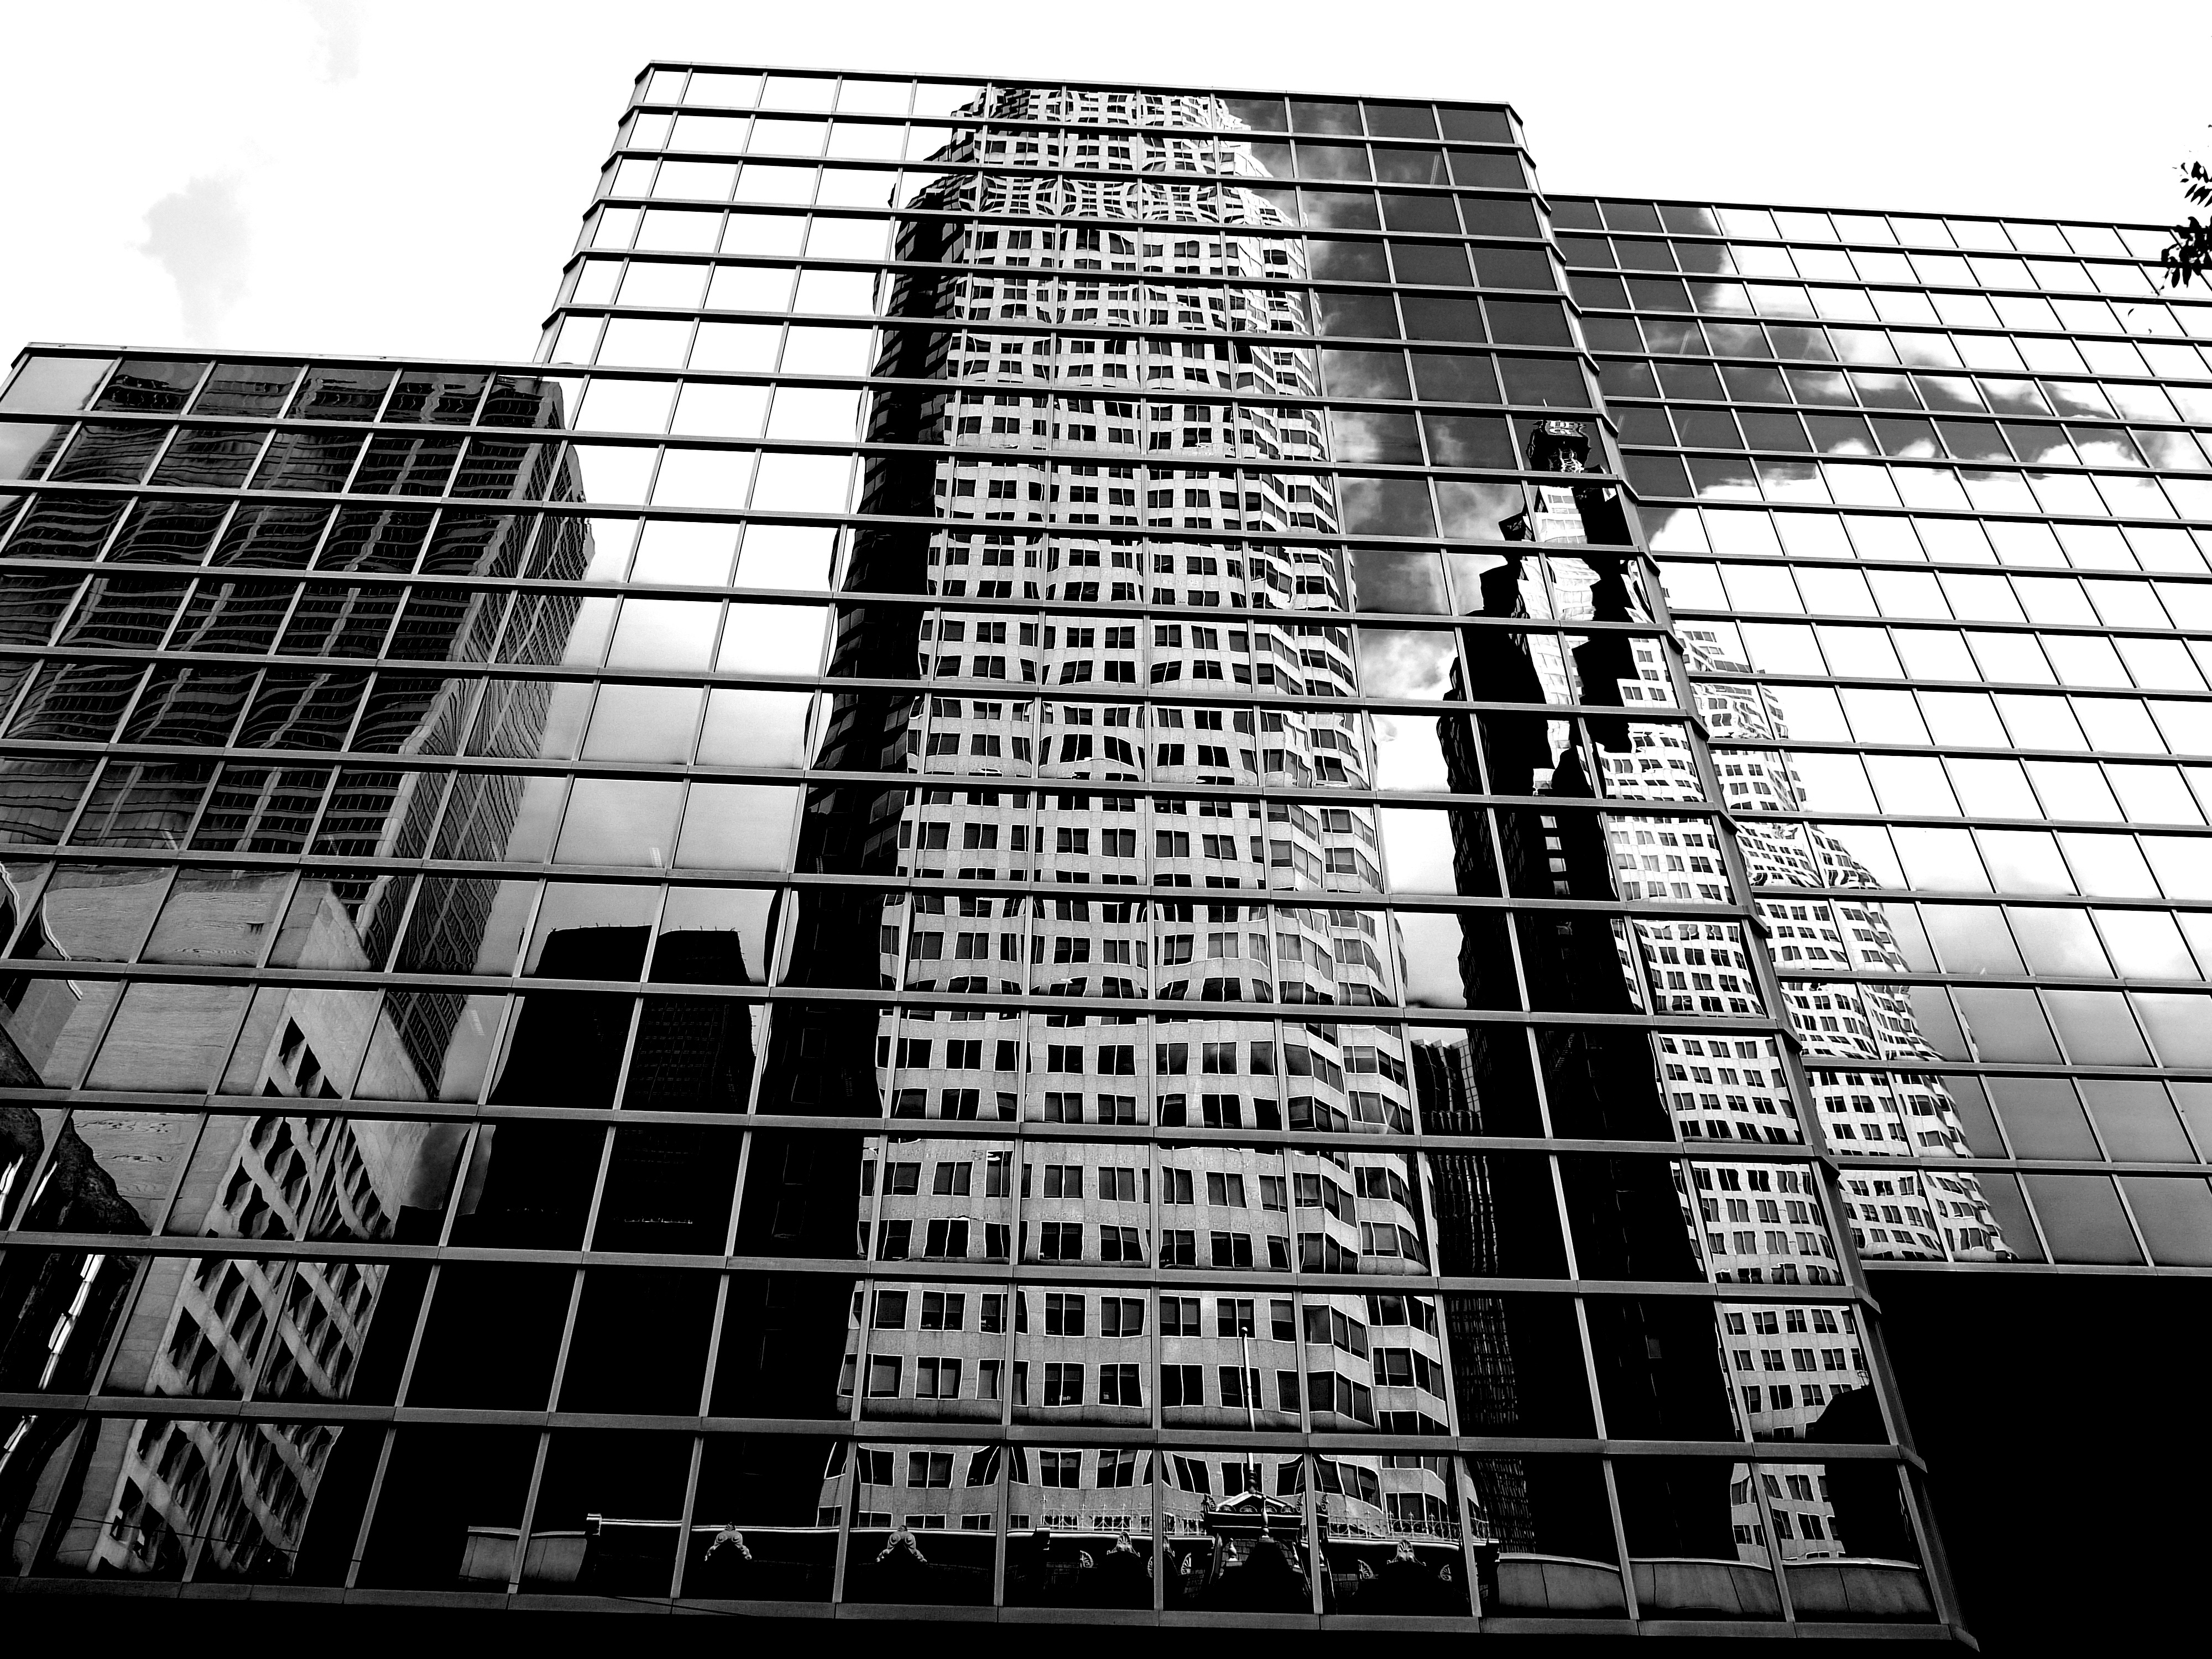
black and white, architecture, skyline, skyscraper, new york, line, facade, monochrome, tower block, design, symmetry, shape, metropolis, monochrome photography